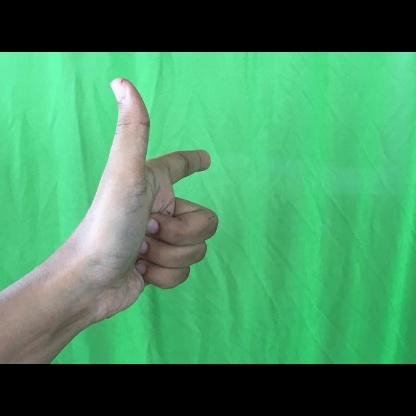
Mudra: Chandrakala